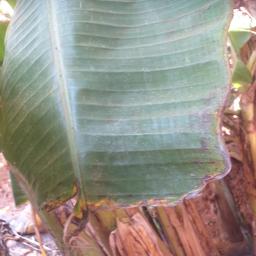
Label: MALBHOG LEAF